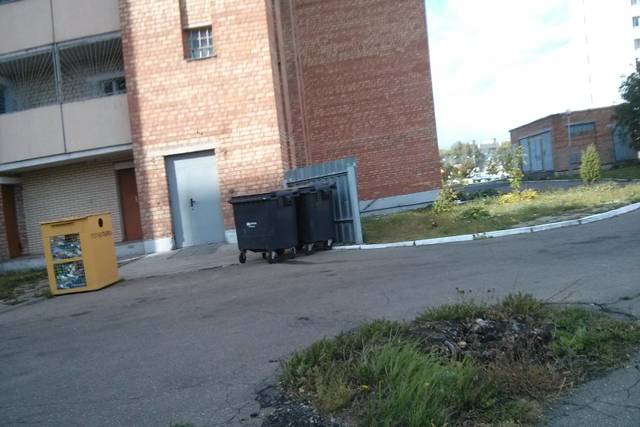
Region: Belarus
Coordinates: 53.879, 27.598